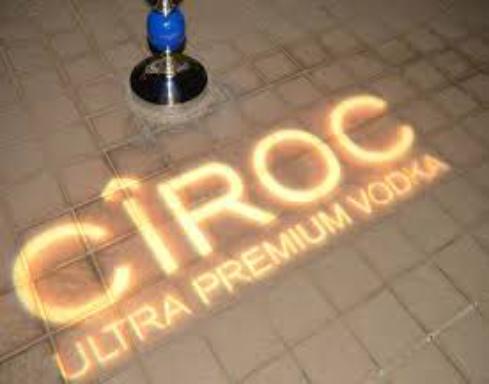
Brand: Ciroc
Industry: Necessities